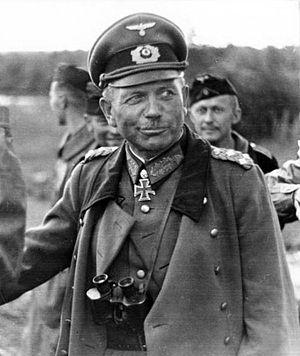
La bataille de Stonne, opposant Allemands aux Français et se déroulant du 15 mai 1940 au 27 mai 1940, est une des plus importantes batailles de la campagne de l'ouest.